Ali Asgar Annabestani

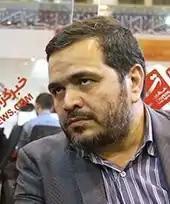
Annabestani in 2016

Ali Asgar Annabestani (born 1972 in Annabestan, Razavi Khorasan) was governor of Chaharmahal and Bakhtiari province from 2010 to 2013.